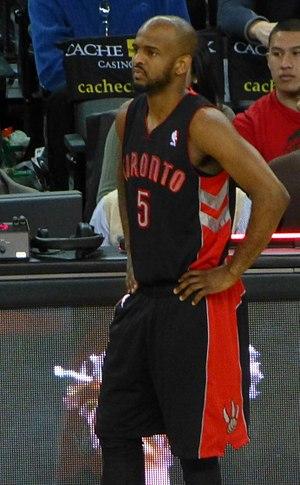
John Lucas III, né le 21 novembre 1982 à Washington, D.C., est un joueur de basket-ball de nationalité américaine.